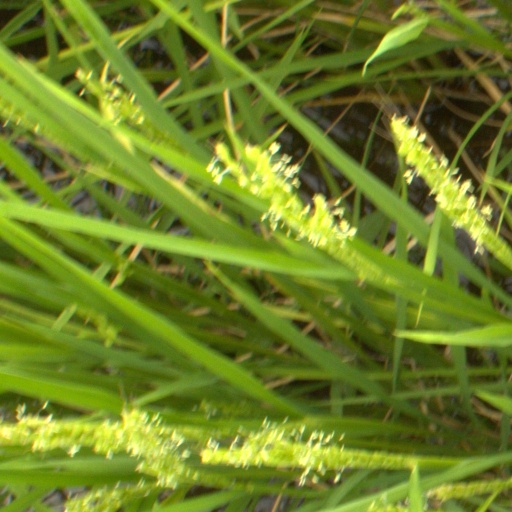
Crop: rice